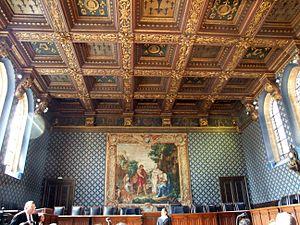
Palais de justice de Dijon, Dijon, Côte-d'Or, Bourgogne, FRANCE
Bernard de La Monnoye, né le 15 juin 1641 à Dijon et mort le 15 octobre 1728, est un poète, philologue et critique français, connu principalement pour ses Noei Borguignon.
Le Parlement de Dijon est un Parlement de l'ancien régime fondé en 1354 par le duc Philippe II de Bourgogne à Beaune, transféré à Dijon en 1480 par le roi Louis XI de France.